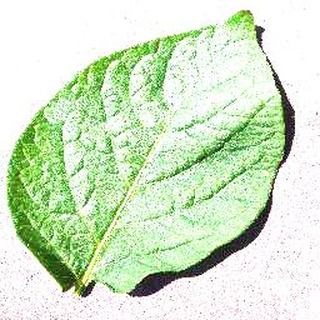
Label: healthy_potato